Cleofide

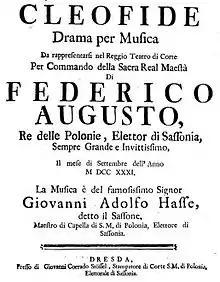
Title page of the original libretto

Battlefield on the Banks of the Hydaspes. The army of the Indian King Poros has been utterly vanquished by Alexander's troops. Poros commands his fleeing soldiers to stand their ground against the invaders but is not obeyed. Poros intends to kill himself to avoid the impending humiliation but is hindered by his beloved Cleophis, queen of another part of India. She assures him of her love, but he breaks out in jealous recriminations, maintaining that she is actually Alexander's mistress. Gandartes, Poros' general, then warns his commander of the enemy's approach. Poros removes his crown and dons Gandartes's helmet so as to deceive the conqueror. Alexander appears together with Timagenes, his general. Even in this situation, fraught with external danger, Poros sees Alexander more as a rival in love than as a field marshal. This, however, does not prevent him from playing the part of Gandartes so impressively that Alexander is moved to give him a special present for Poros: the sword that once belonged to Darius, the Persian king. After Poros has departed, Timagenes presents a woman in chains, Poros' sister Eryxene. She has been captured, bound and handed over by two opportunistic Indians. But as they soon discover, Alexander deeply despises this sort of "tribute". He commands his men to untie her and to turn the betrayers over to her brother for punishment. Timagenes declares his love to Eryxene but is sharply rebuked; Alexander, without knowing it, has already won her heart. Timagenes, jealous, dreams up plans of revenge in which the troops are to be incited to mutiny against Alexander and to ally themselves with Poros.